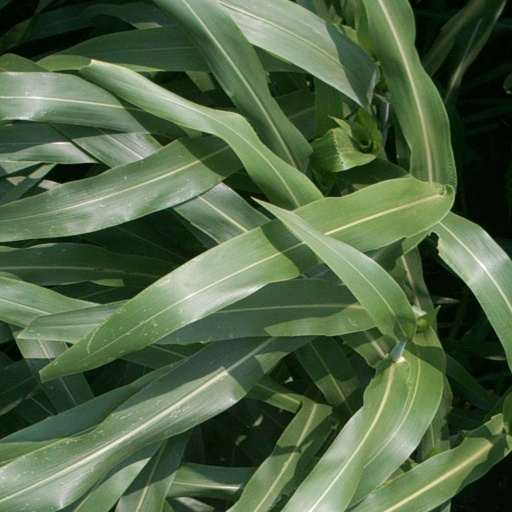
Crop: sorghum